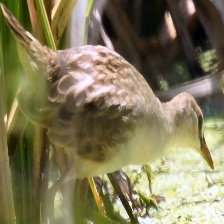
Species: WHITE BROWED CRAKE
Scientific name: AMAURORNIS CINEREA